Cubane

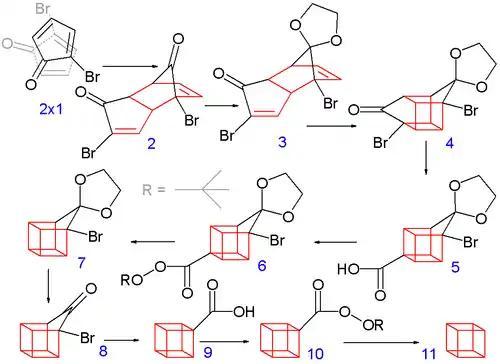
Eaton's 1964 synthesis of cubane

The construction of the eight-carbon cubane framework begins when 2-bromocyclopentadienone undergoes a spontaneous Diels-Alder dimerization. One ketal of the "endo" isomer is subsequently selectively deprotected with aqueous hydrochloric acid to 3.